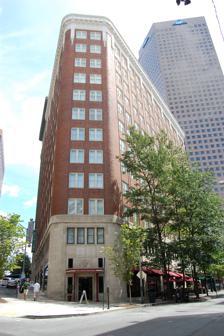
Building: Carnegie Building (Atlanta)
Country: United States of America
Year built: 1925
Building in Georgia, U.S. Carnegie Building Carnegie Building in 2012, with Georgia-Pacific Tower in the background Location within Downtown Atlanta Show map of Downtown Atlanta Carnegie Building (Atlanta) (Atlanta) Show map of Atlanta Carnegie Building (Atlanta) (Georgia) Show map of Georgia Carnegie Building (Atlanta) (the United States) Show map of the United States Former names Wynne-Claughton Building (1925–1929) Mortgage Guaranty Building (1929–1962) General information Architectural style Beaux-Arts Location 141 Carnegie Way Atlanta, Georgia, U.S. 30345 Coordinates 33°45′30″N 84°23′17″W / 33.7582°N 84.3881°W / 33.7582; -84.3881 Construction started July 3, 1924 Completed April 11, 1925 Cost $890,000 Height 154.3 feet (47.0 m) Technical details Floor count 12 Design and construction Architect(s) G. Lloyd Preacher Wynne-Claughton Building U.S. National Register of Historic Places Atlanta Historic Building NRHP reference No. 12000148 Significant dates Added to NRHP March 26, 2012 Designated AHB July 10, 1990 References The Carnegie Building is a historic building located at 141 Carnegie Way in downtown Atlanta , Georgia, United States. Built in 1925 as the Wynne-Claughton Building , the 12-story building was designed by architect G. Lloyd Preacher . It was designated an Atlanta Historic Building in 1990 and was added to the National Register of Historic Places in 2012. History The building, originally known as the Wynne-Claughton Building , was constructed in the 1920s to serve as the headquarters for the Wynne-Claughton Company, an Atlanta-based real estate firm created by Morgan T. Wynne and Edward N. Claughton in 1923. Construction of the building started on July 3, 1924 and was completed on April 11, 1925. The building was designed by G. Lloyd Preacher , a prominent Atlanta-based architect who designed several now-historic buildings in Atlanta, including Atlanta City Hall and the Medical Arts Building . After the completion of the building, Preacher relocated his architectural firm into one of the building's offices. Other early tenants in the building included the Oakland Motor Car Company and the Georgia chapter of the Knights of the KKK . In 1929, the building was renamed the Mortgage Guaranty Building . In 1963, the building was renamed to its current name: the Carnegie Building . This may have been in reference to the Carnegie Library in Atlanta , which was located directly across the street from the building. Carnegie Building (left), Ellis Hotel (right), and Peachtree Center station (middle) The building is located on a triangular-shaped tract of land bordered by Peachtree Street , Carnegie Way, and Ellis Street, which it shares with the Peachtree Center station and the Ellis Hotel (formerly known as the Winecoff Hotel). During the 1946 Winecoff Hotel fire , some people trapped in the nearby Winecoff Hotel attempted to jump across the 10-foot alley separating the two buildings, with many falling to their deaths as a result. Some people managed to escape the fire by climbing across makeshift bridges between the two buildings. In 1992, the building was purchased and renovated by a development company for $2.5 million. In 2006, King & Spalding , an Atlanta-based law firm and major tenant in the building, left, causing the building to reach over 60% vacancy. Following this, the owners of the Carnegie repurposed the building for use as a boutique hotel . On May 1, 2010, Hotel Indigo opened a location in the Carnegie. Today, the building houses a Courtyard by Marriott . See also National Register of Historic Places listings in Fulton County, Georgia Hotels in Atlanta References